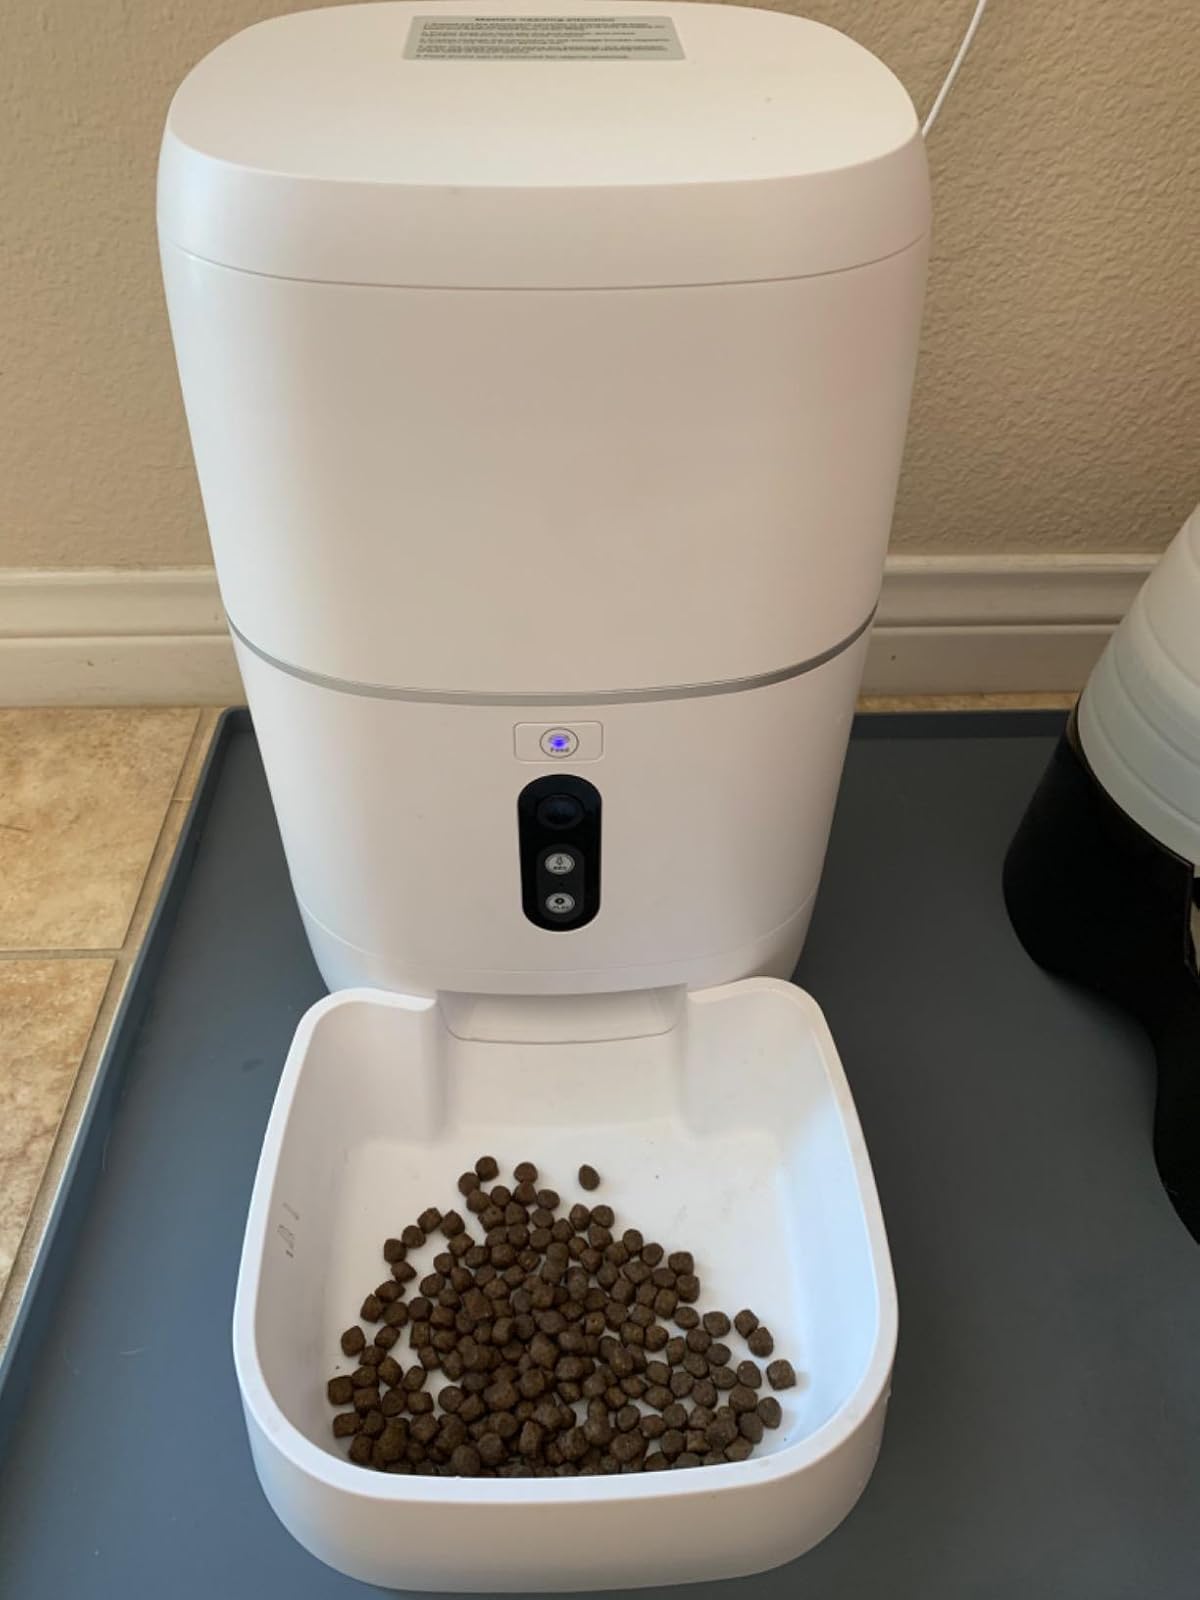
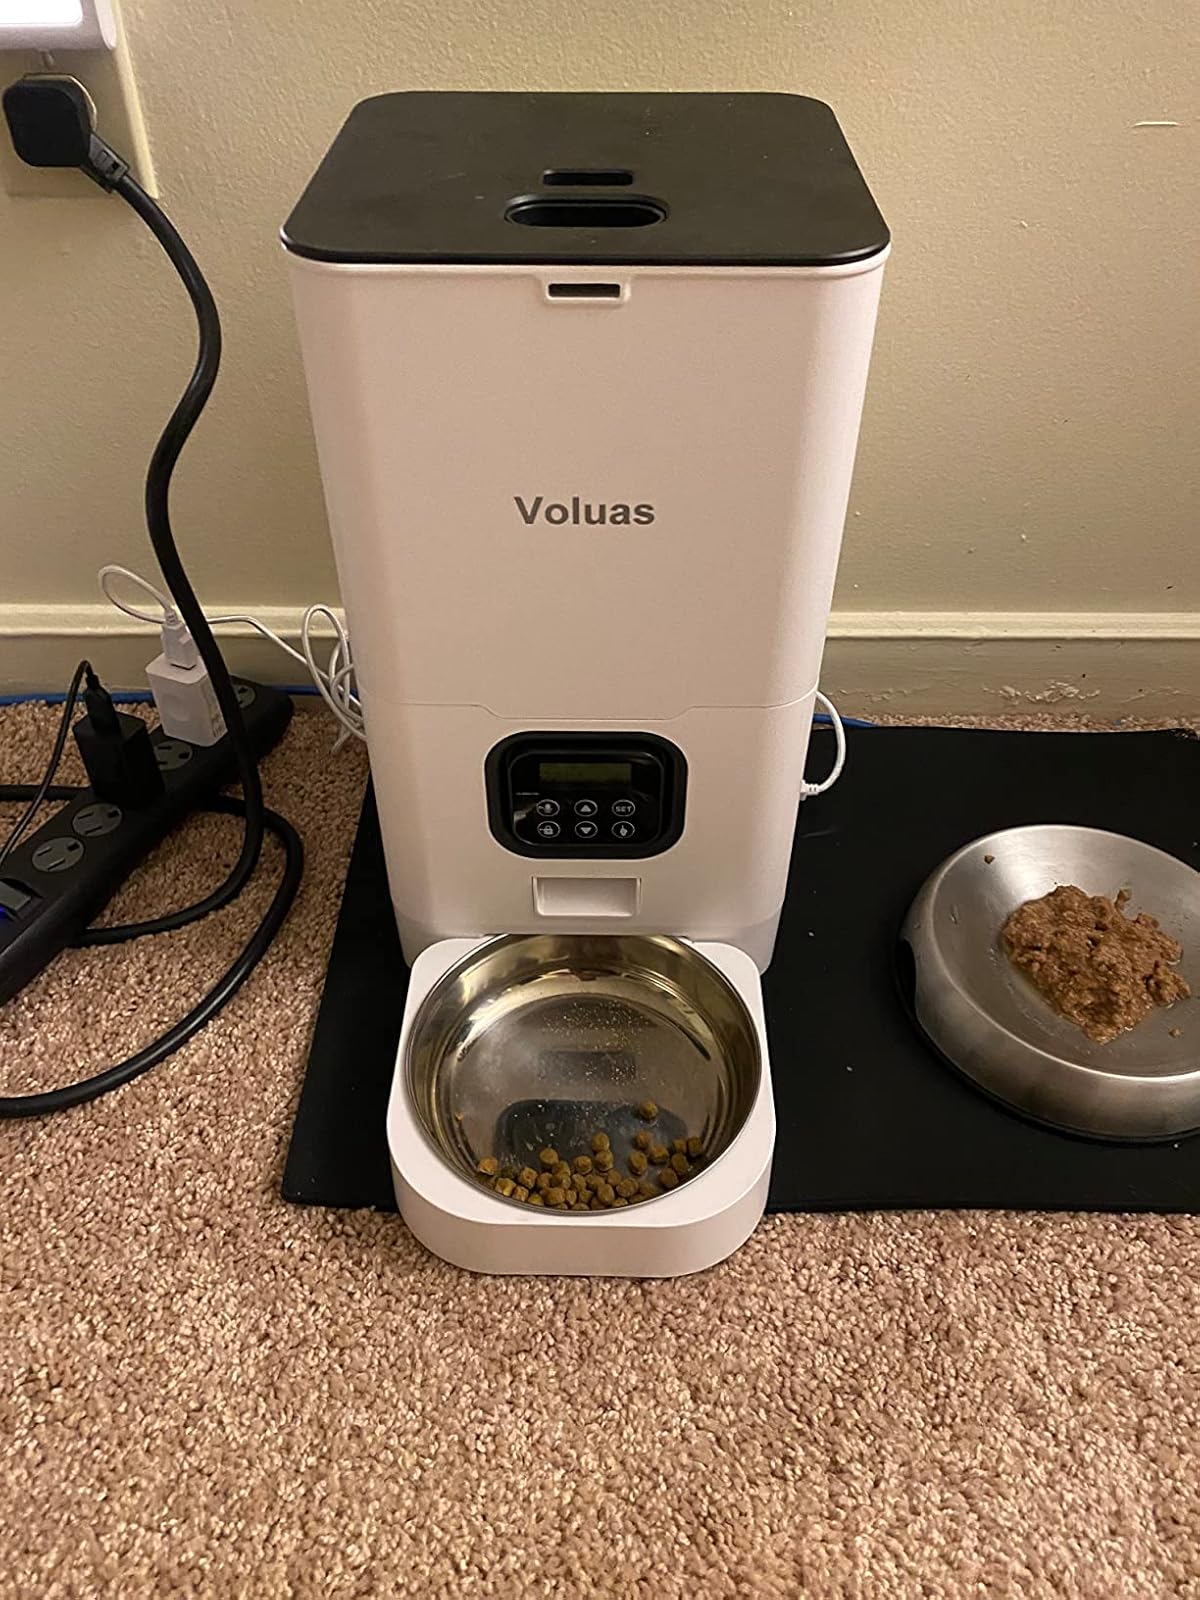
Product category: items_feeder
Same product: no